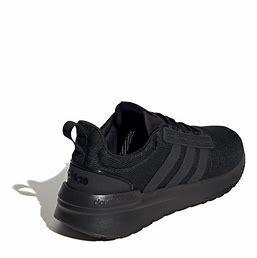
Brand: Adidas
Model: Racer TR21